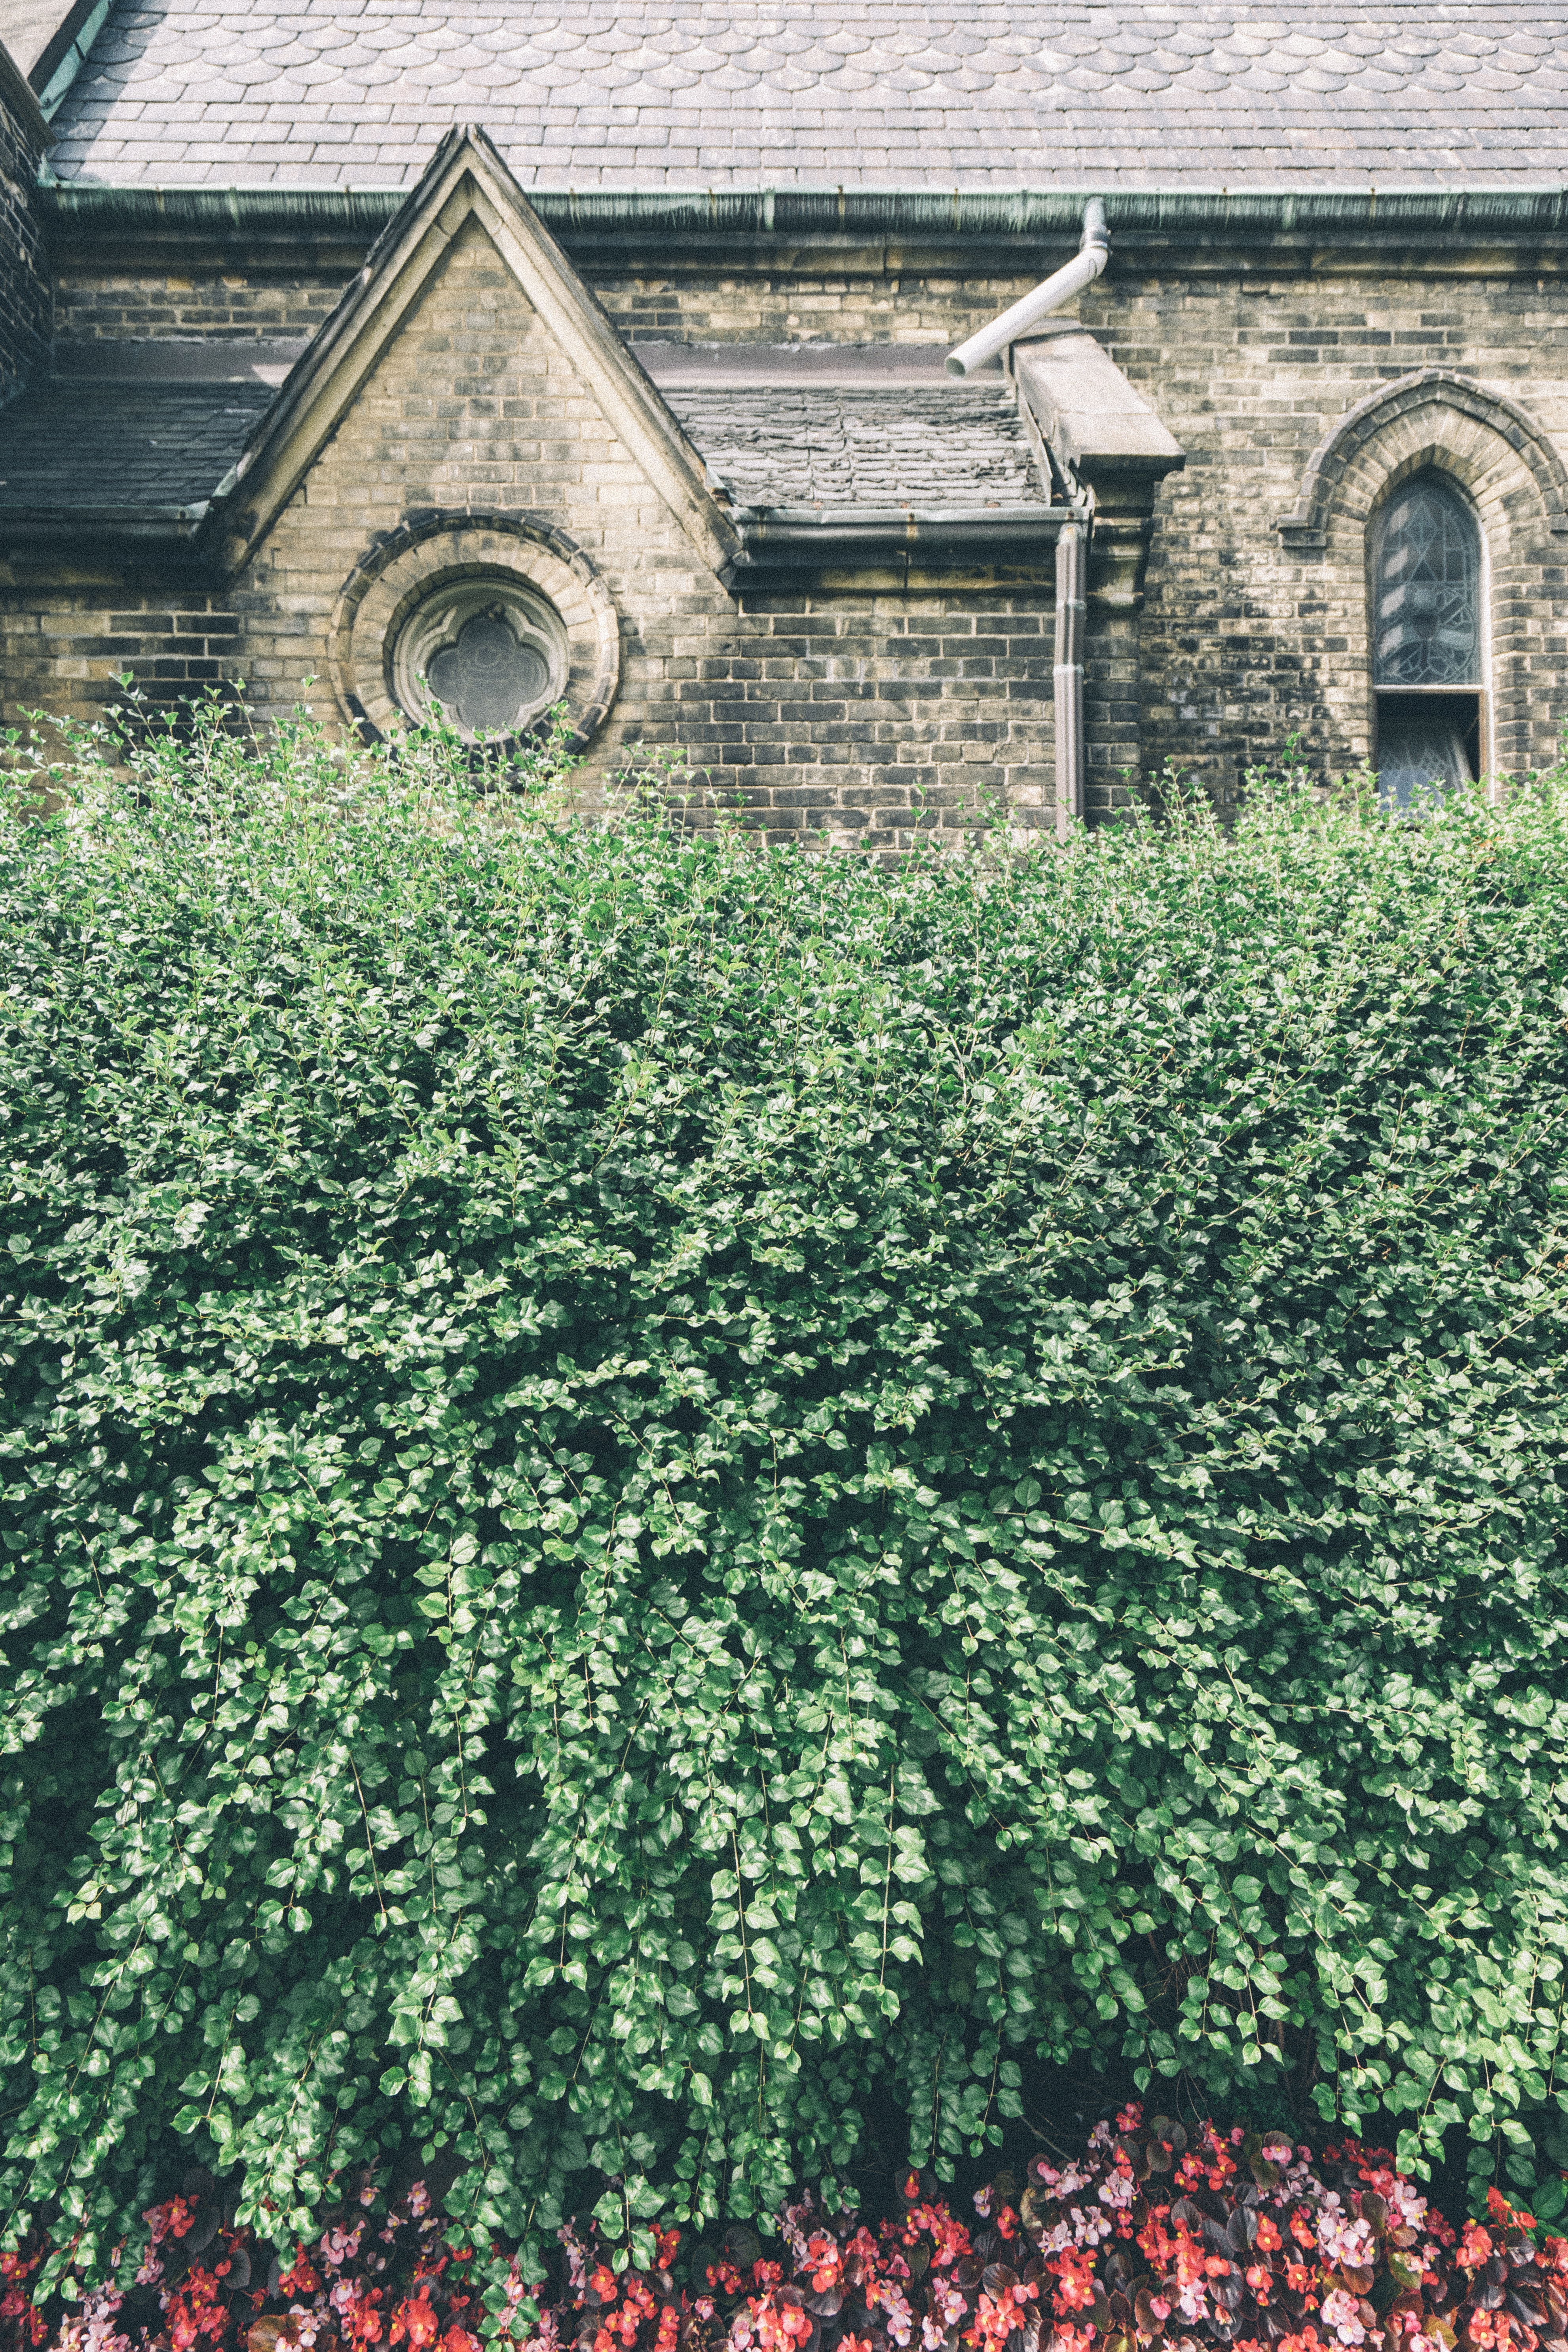
tree, grass, plant, lawn, leaf, flower, botany, garden, shrub, hedge, woody plant